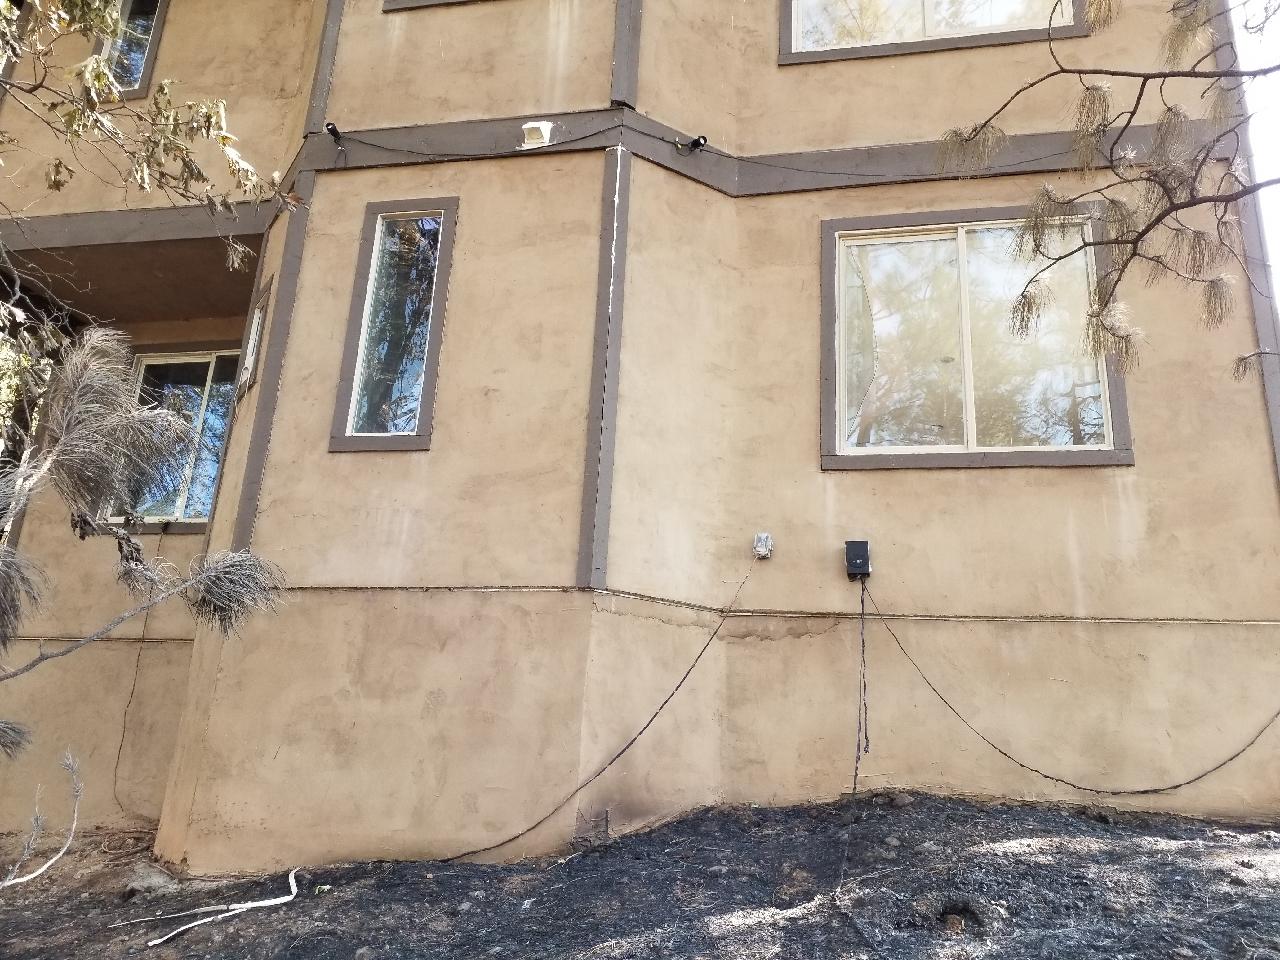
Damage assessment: affected